Elberta, Utah

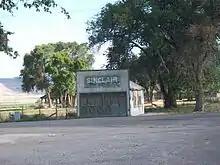
An abandoned Sinclair station in Elberta at the junction of US-6 & SR-68.

As of the census of 2000, there were 278 people, 56 households, and 53 families residing in the CDP. The population density was 20.1 people per square mile (7.7/km). There were 58 housing units at an average density of 4.2/sq mi (1.6/km). The racial makeup of the CDP was 80.22% White, 19.42% from other races, and 0.36% from two or more races. Hispanic or Latino of any race were 27.70% of the population.